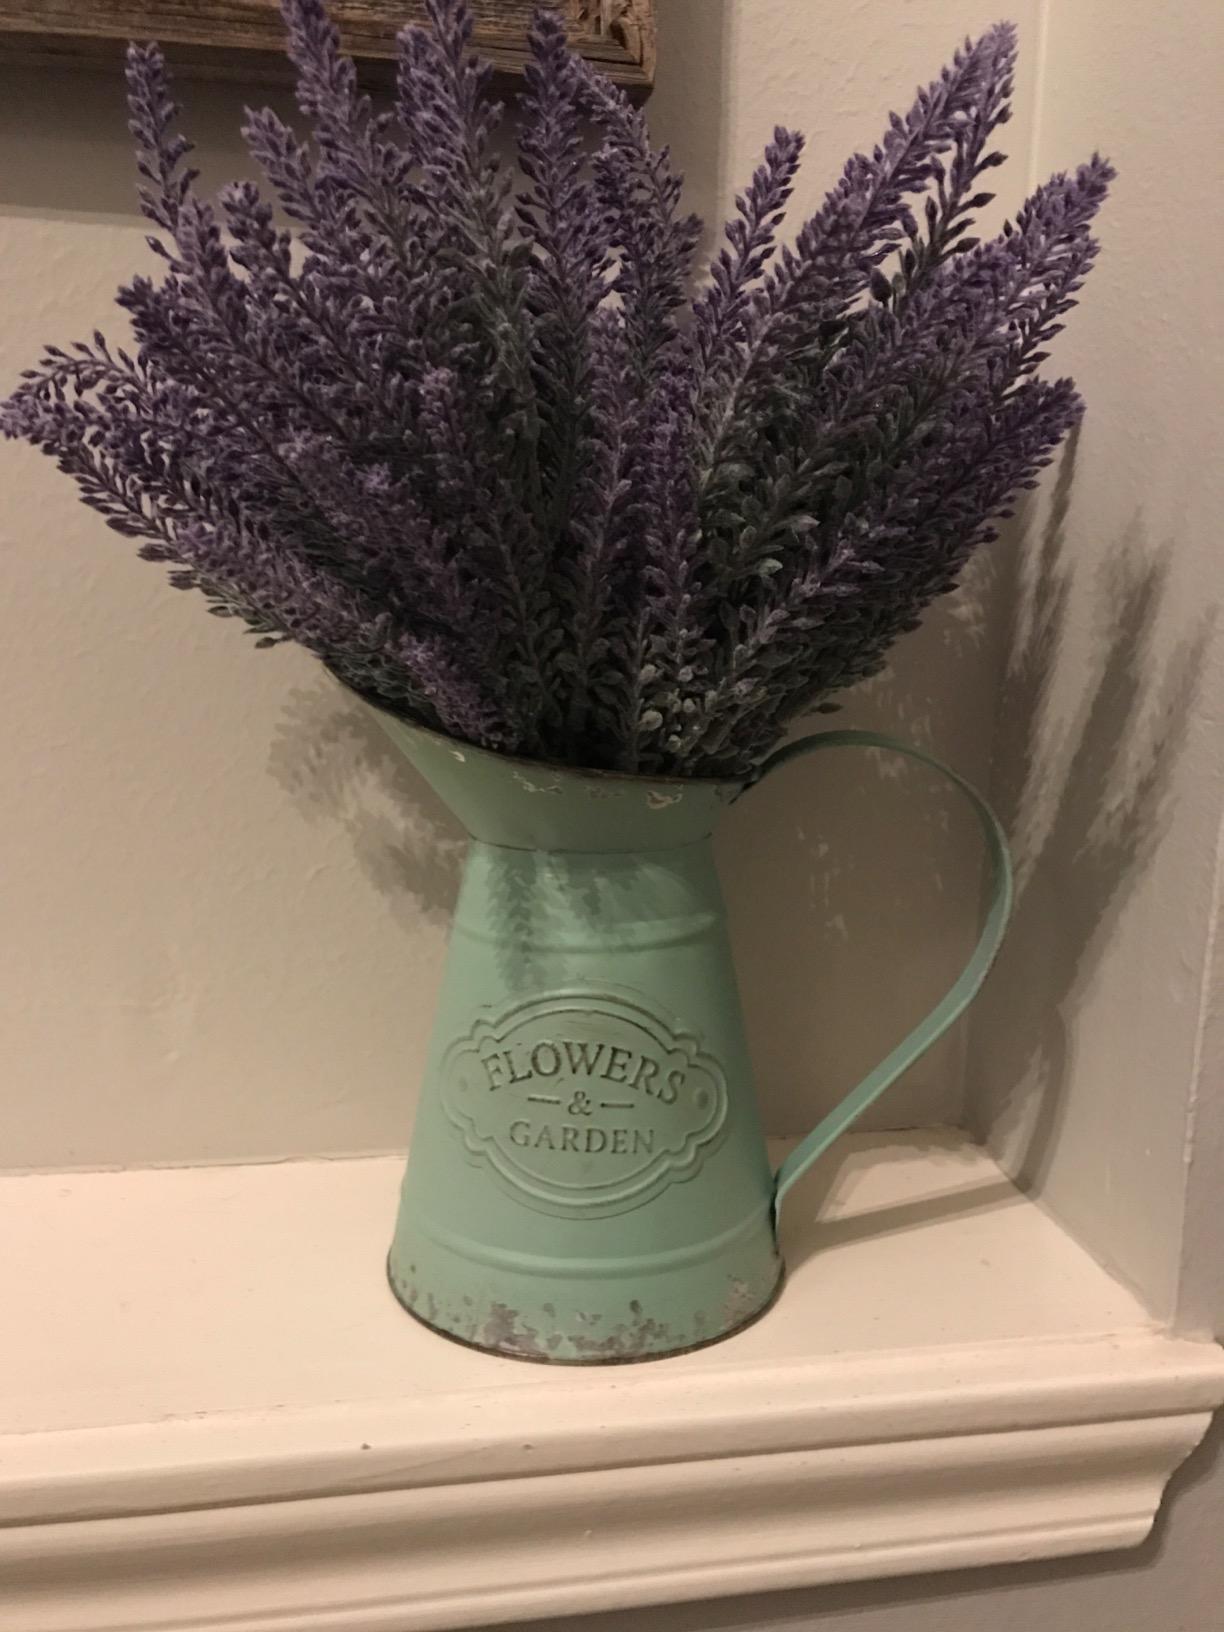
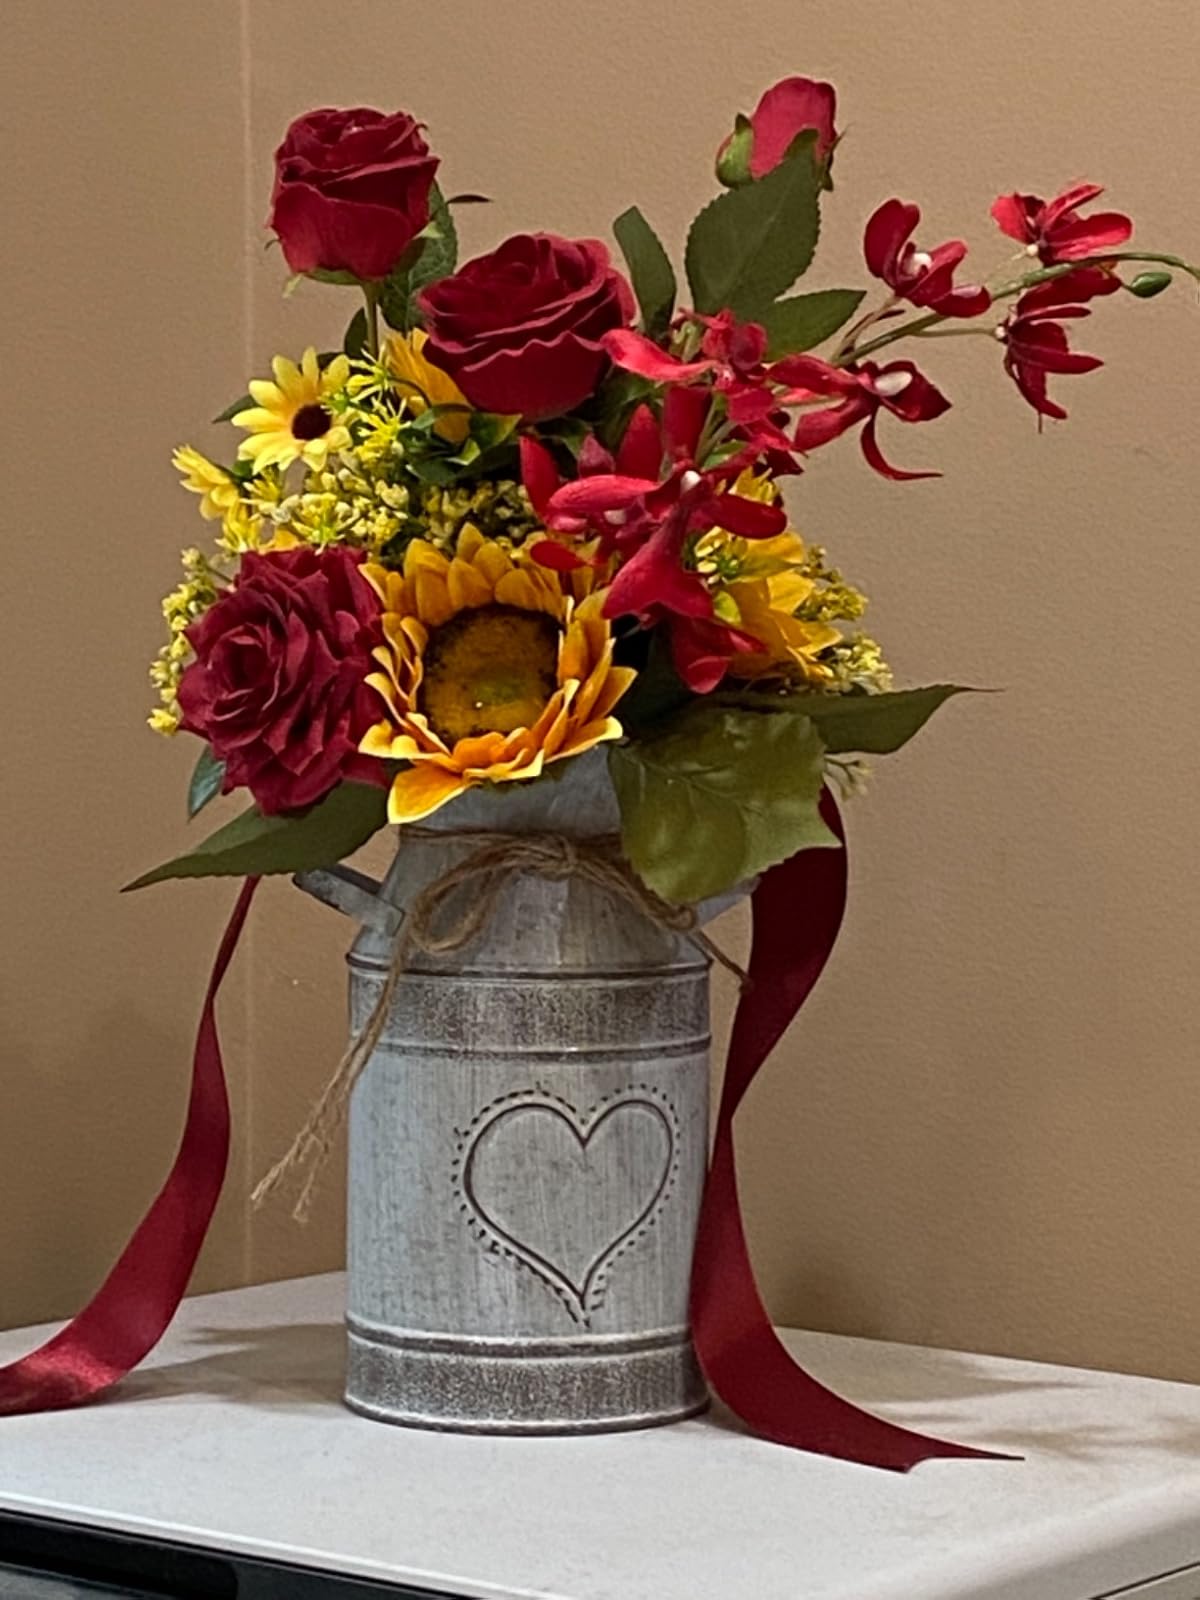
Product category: vase
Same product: no